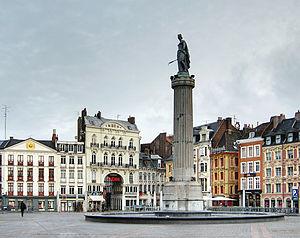
La colonne de la Déesse sur la Place du Général de Gaulle à Lille.
La colonne de la déesse est un monument commémoratif, inauguré le 8 octobre 1845, au centre de la Grand'Place de Lille, aujourd'hui place du Général-de-Gaulle, dans le département français du Nord en région Hauts-de-France.